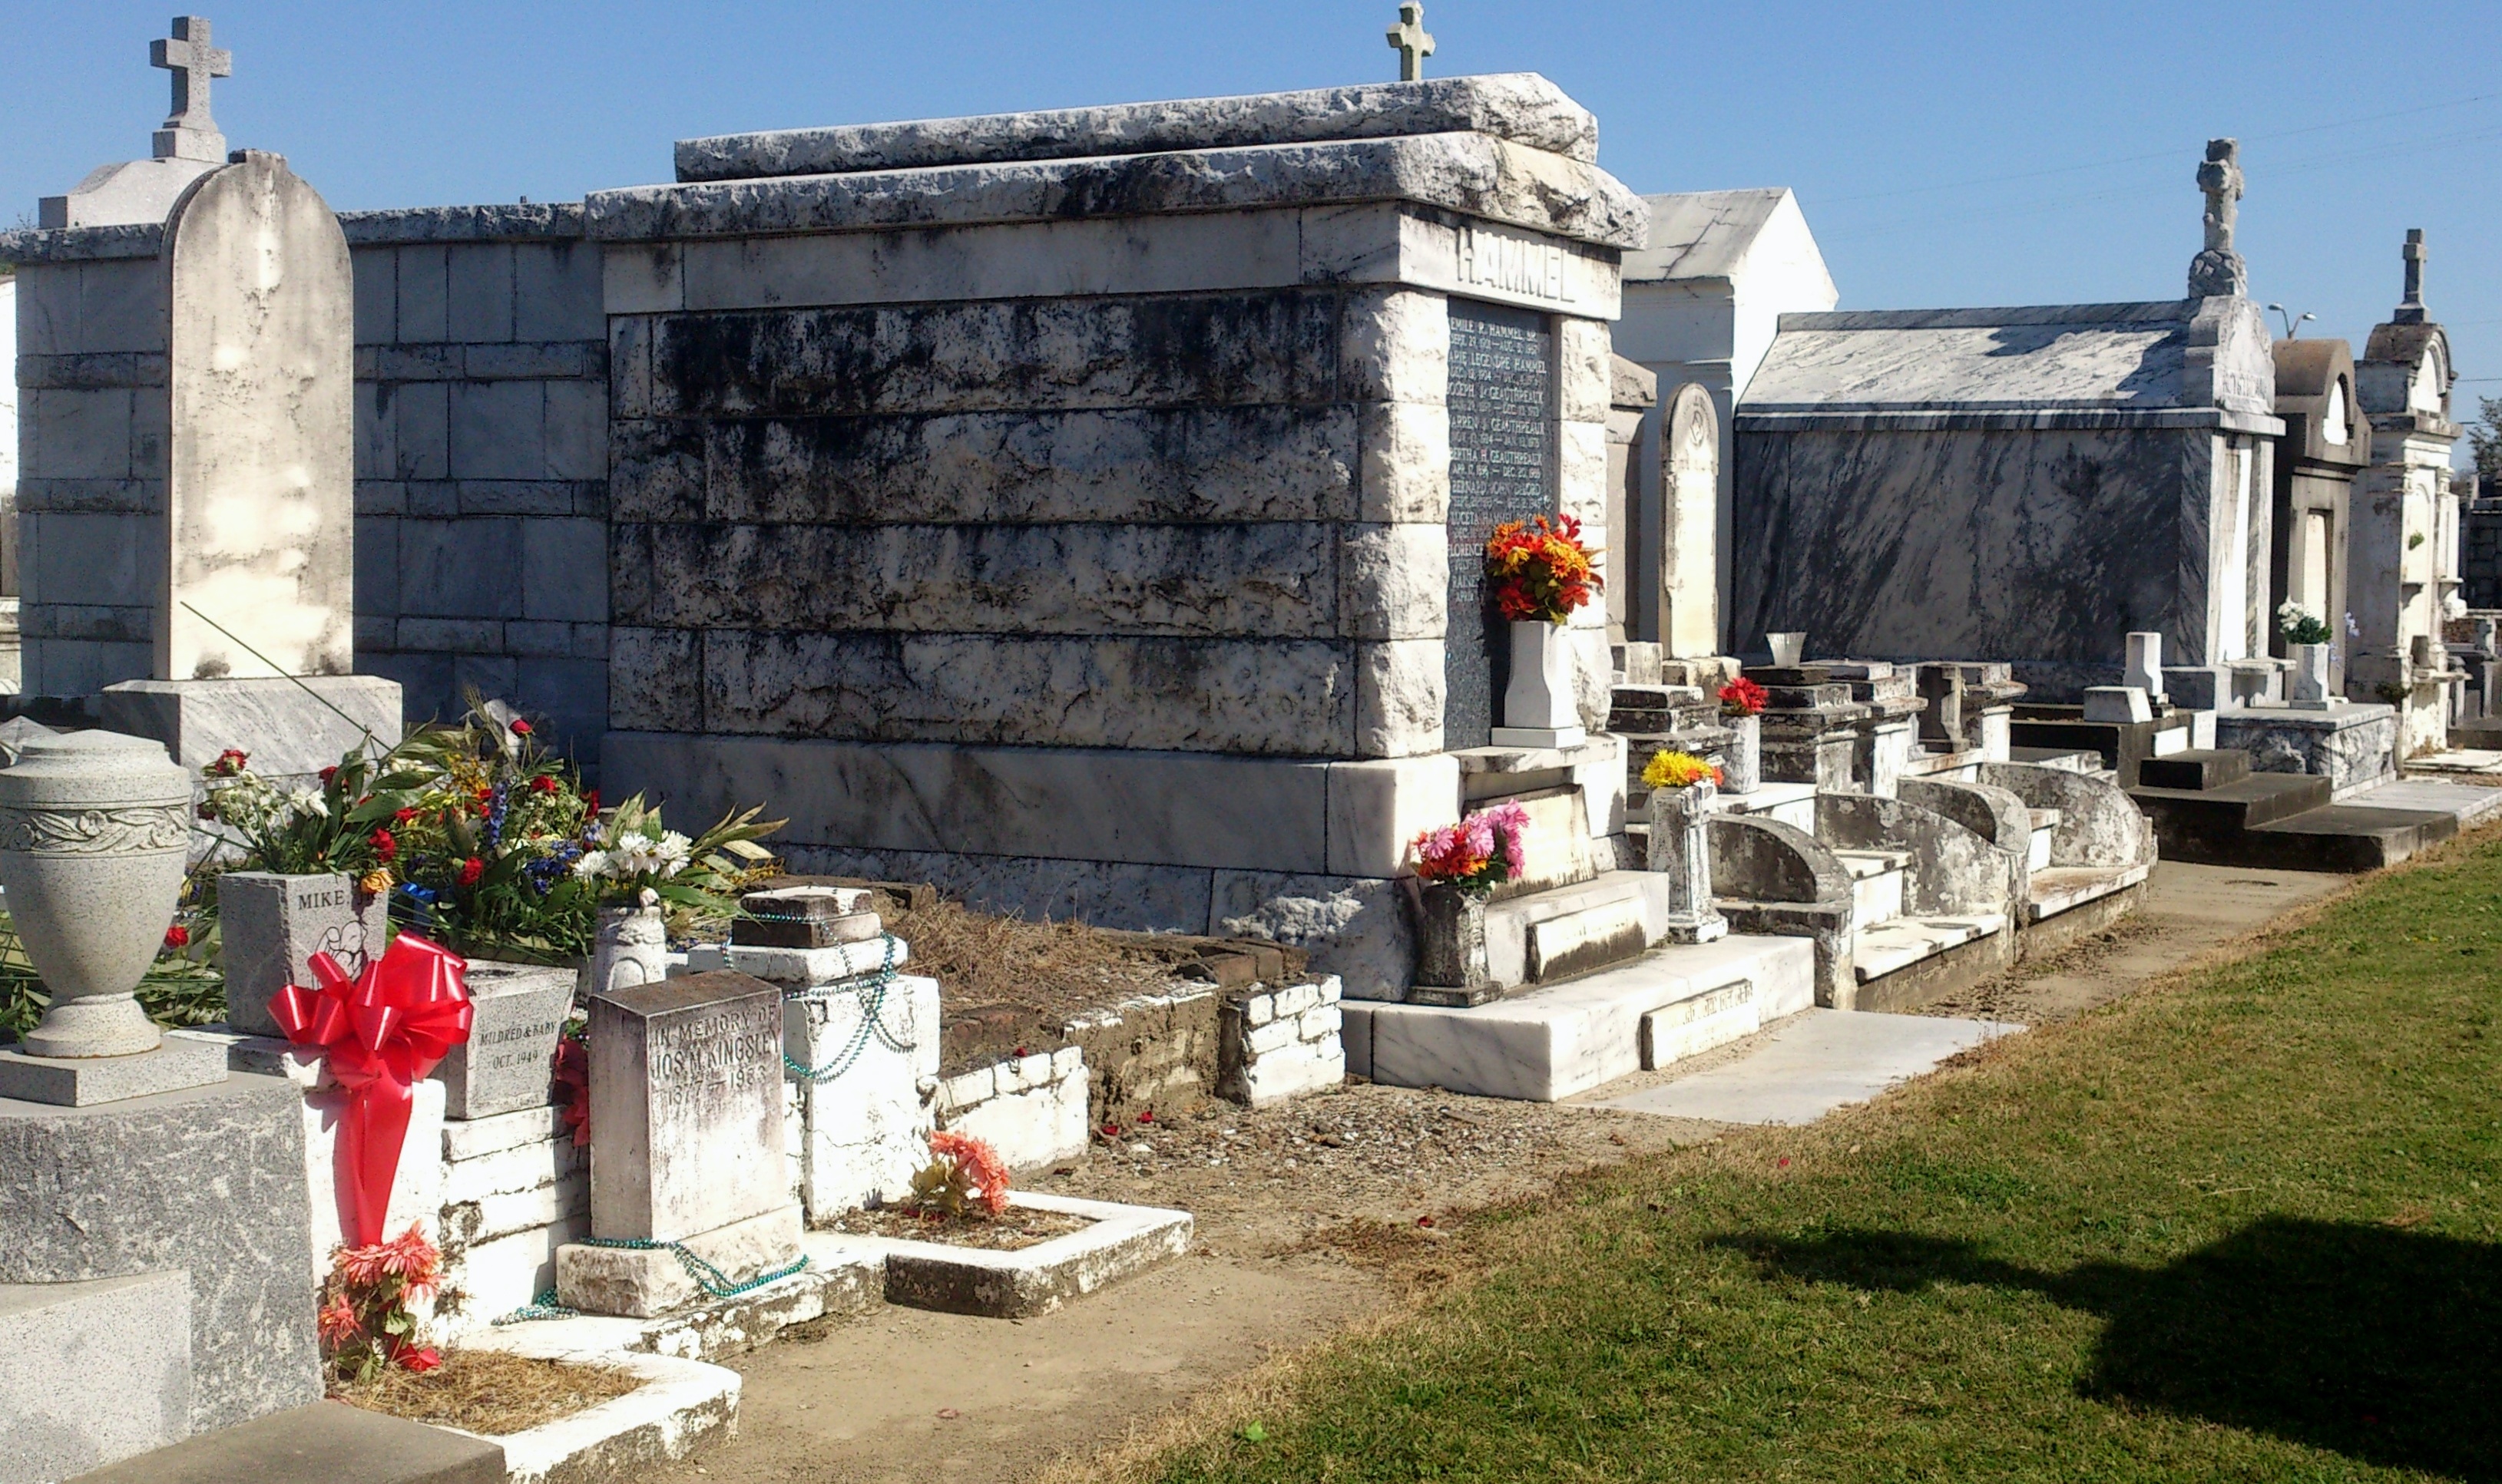
monument, cemetery, tombstone, gate, place of worship, grave, memorial, graveyard, temple, headstones, tomb, graves, burial, crypt, wrought iron, new orleans, louisiana, historic site, ancient history, above ground vaults